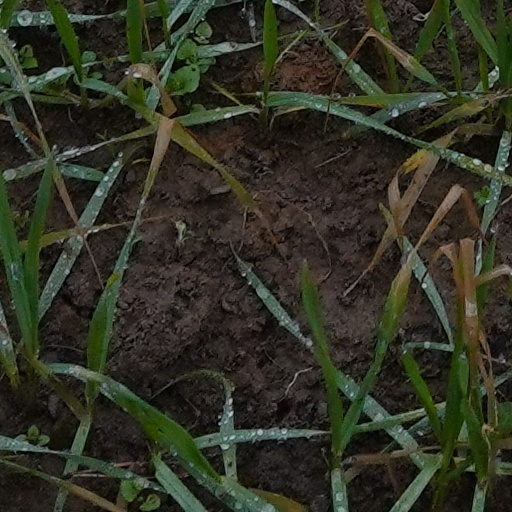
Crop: wheat